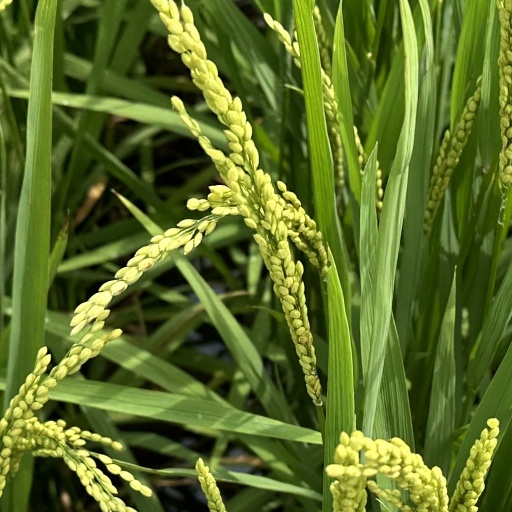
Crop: rice